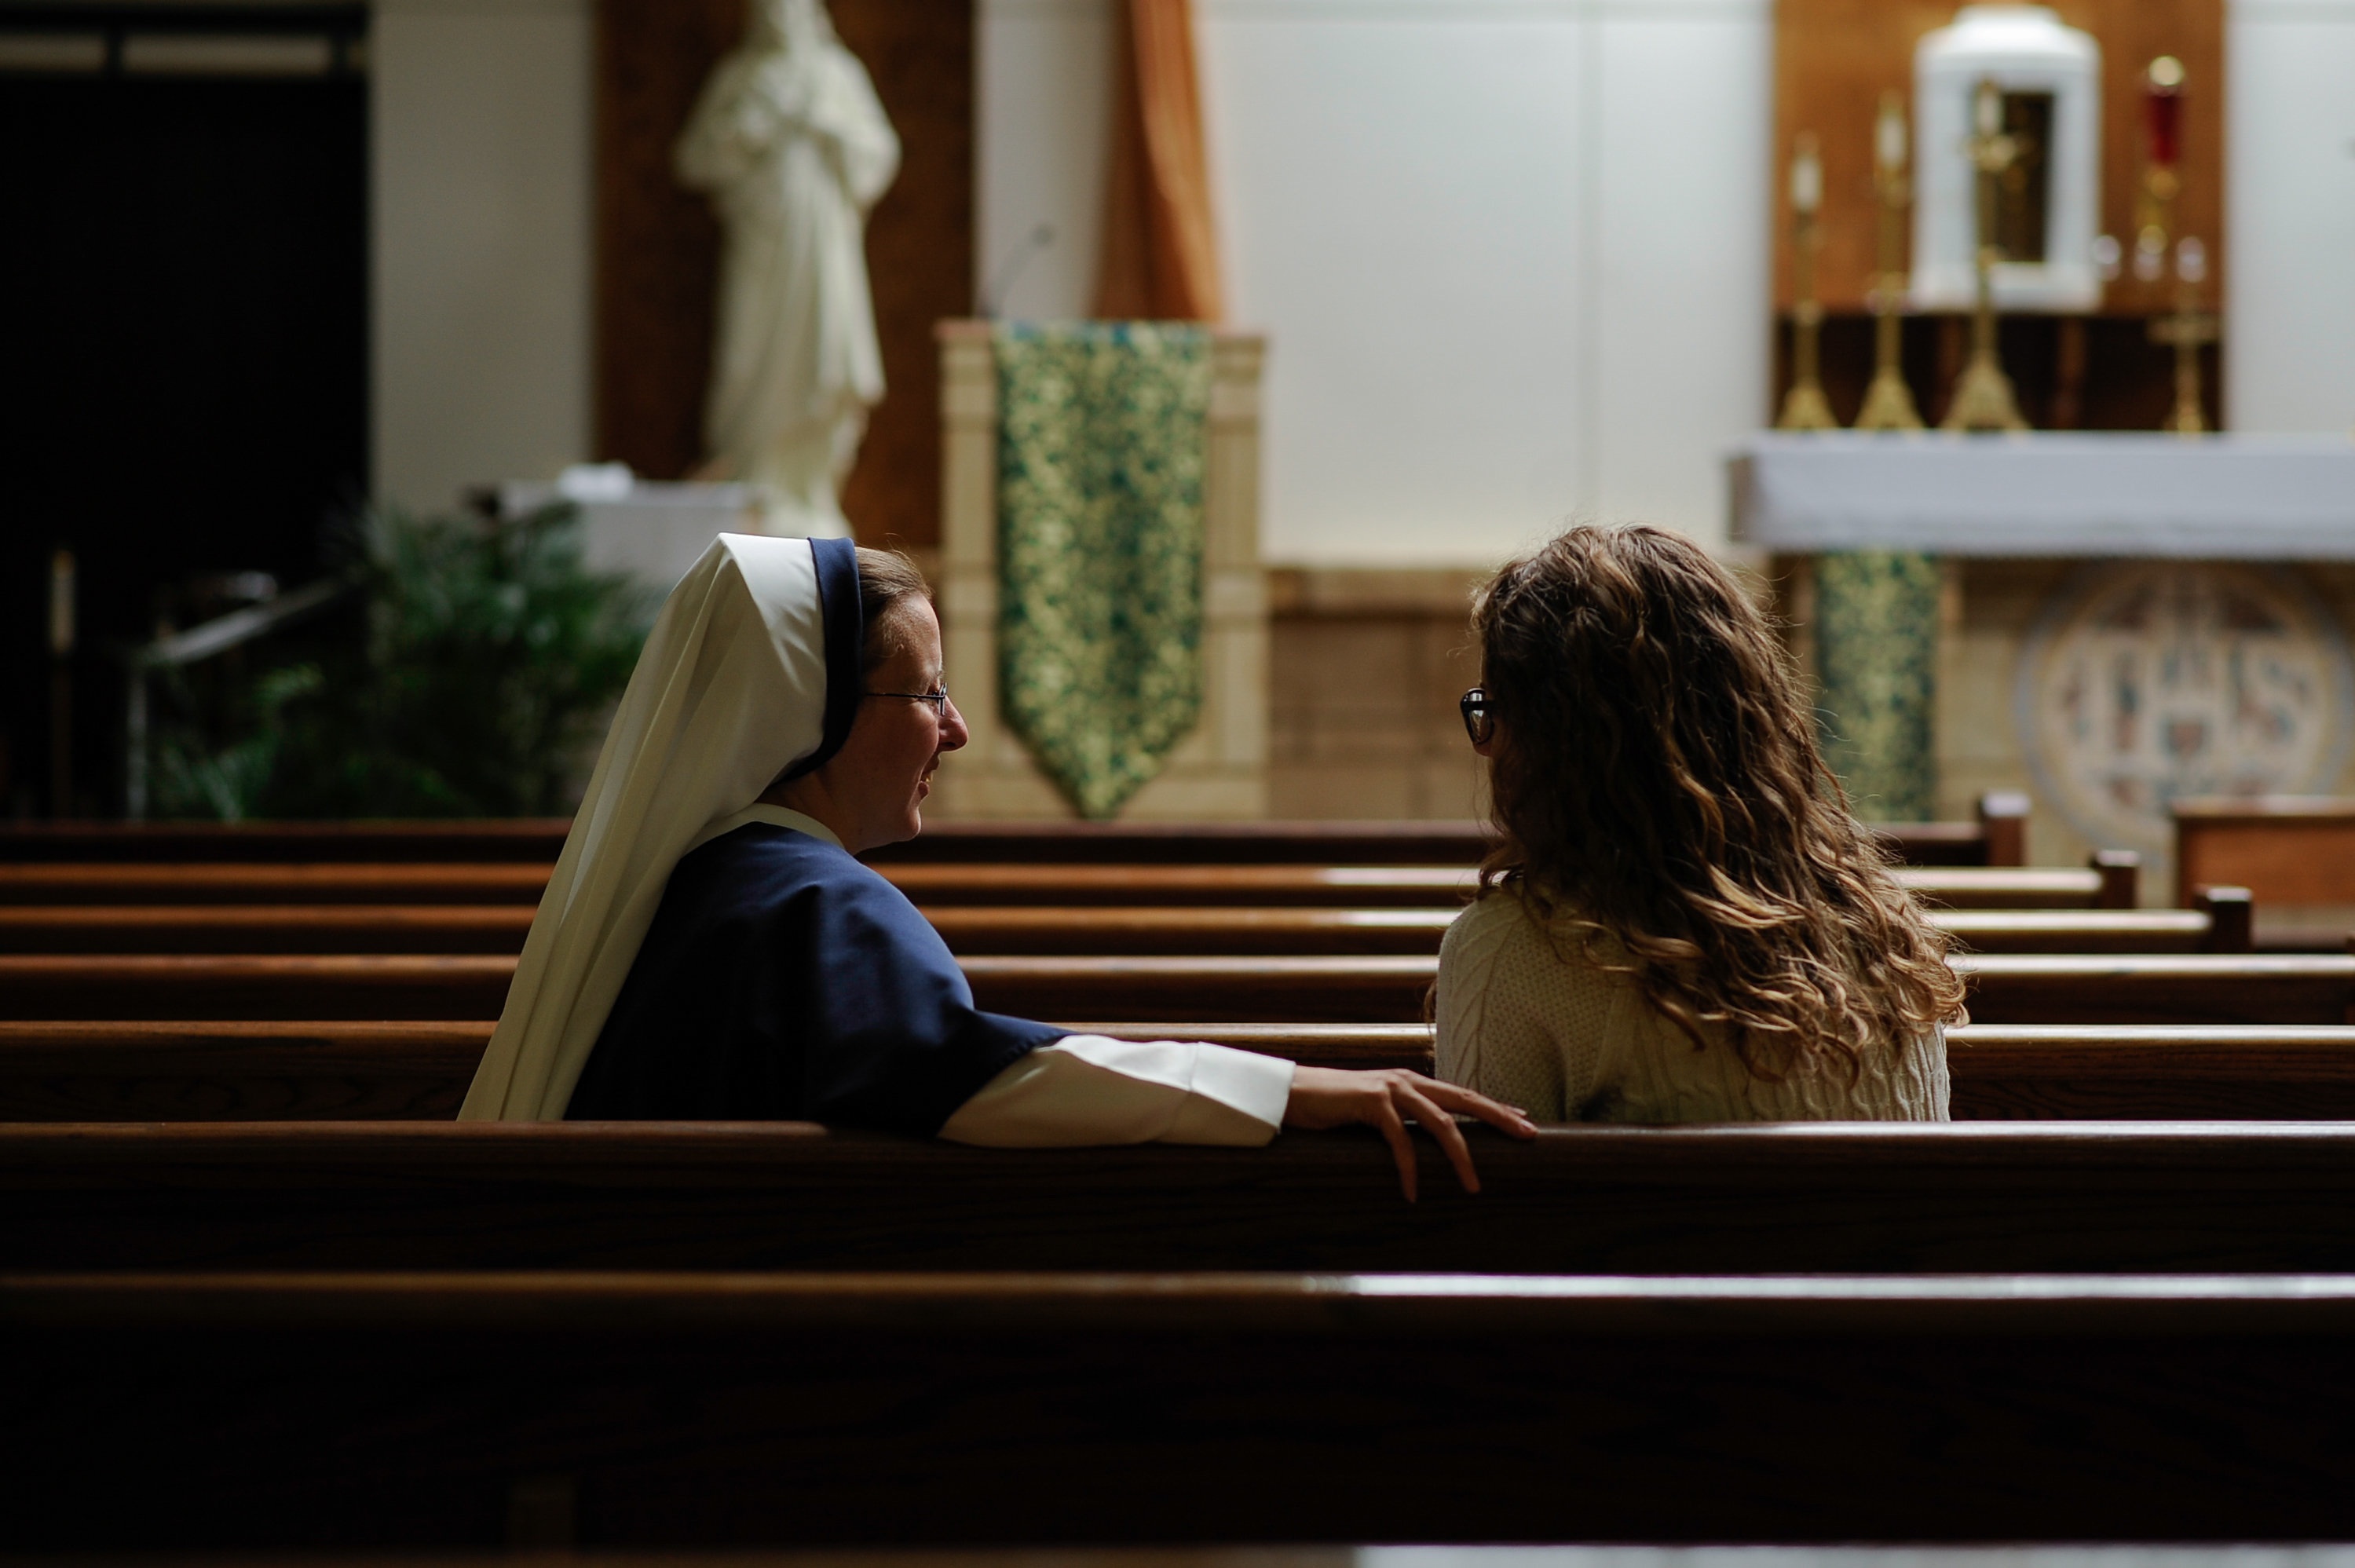
person, ceremony, photograph